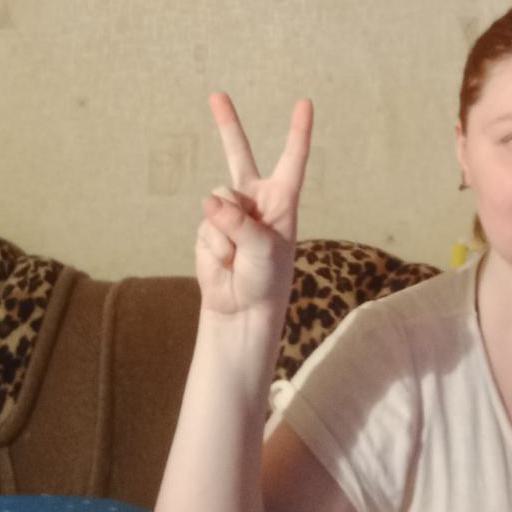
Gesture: peace